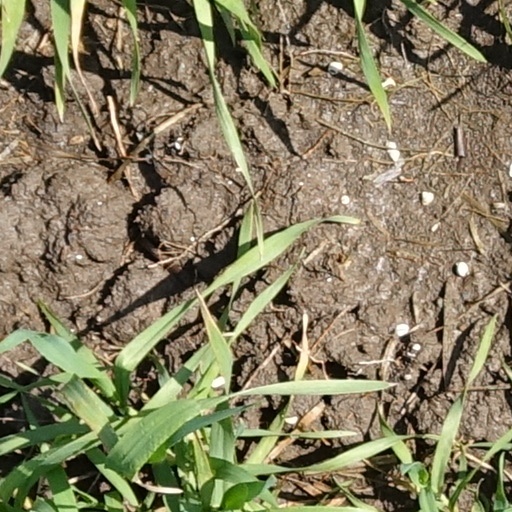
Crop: wheat